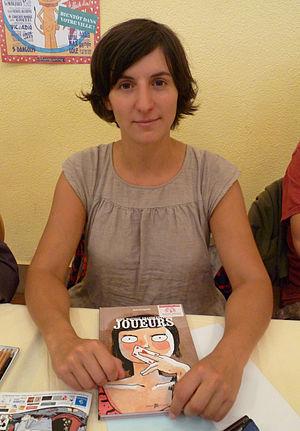
Anne Rouquette au Festival européen de la bande dessinée Strasbulles 2009